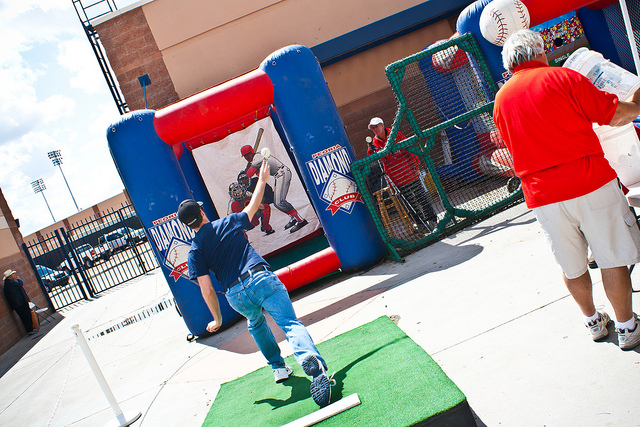
người đàn ông áo xanh dương đang luyện tập ném bóng